Human Rights between the Sexes

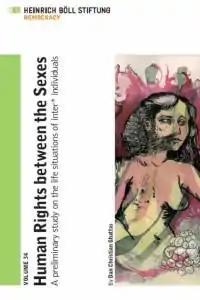

Human Rights between the Sexes is an analysis of the human rights of intersex people in 12 countries. It was written by Dan Christian Ghattas of the (the Organisation Intersex International (OII) in Germany) and published in October 2013 by the Heinrich Böll Foundation. The countries studied were Australia, Belgium, France, Germany, New Zealand, Serbia, South Africa, Taiwan, Turkey, Uganda, Ukraine and Uruguay.